Luis Stadlober

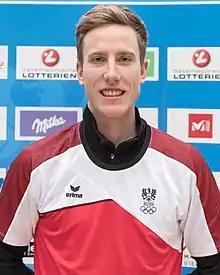
Stadlober in 2018

Luis Stadlober (born 23 July 1991) is a former cross-country skier from Austria. He competed in the 2018 Winter Olympics. He announced his retirement from cross-country skiing in April 2019.